The Saint's Return

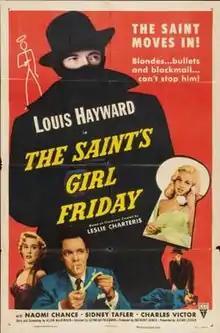
US film poster with the US title

The Saint's Return (released in the US as The Saint's Girl Friday) is a 1953 British crime thriller film directed by Seymour Friedman and starring Louis Hayward, Naomi Chance, Diana Dors and Sydney Tafler. Ian Fleming appeared in a very small role. It was produced by Hammer Film Productions in London and released later in the United States as The Saint's Girl Friday.